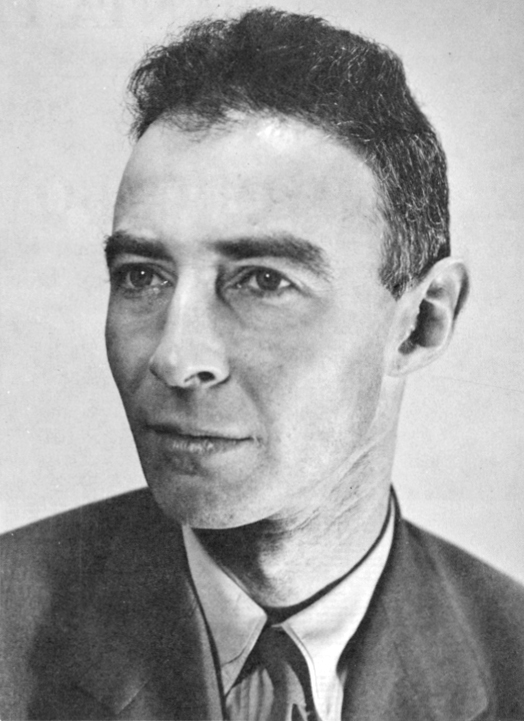
เจ. รอเบิร์ต ออปเพนไฮเมอร์

|name = เจ. รอเบิร์ต ออปเพนไฮเมอร์
|image = JROppenheimer-LosAlamos.jpg
|image_size = 240px
|caption = เจ. รอเบิร์ต ออปเพนไฮเมอร์ ค.ศ. 1944
|alt = Head and shoulders portrait
|birth_date = จูเลียส รอเบิร์ต ออปเพนไฮเมอร์(Julius Robert Oppenheimer)
|birth_place = นครนิวยอร์ก สหรัฐ
|death_place = พรินซ์ตัน นิวเจอร์ซีย์
|residence = สหรัฐ
|citizenship = สหรัฐ
|fields = ฟิสิกส์เชิงทฤษฎี
|workplaces = University of California, BerkeleyCalifornia Institute of Technology Los Alamos LaboratoryInstitute for Advanced Study
|alma_mater = Harvard UniversityUniversity of CambridgeUniversity of Göttingen
|doctoral_advisor = Max Born
|thesis_title = Zur Quantentheorie kontinuierlicher Spektren
|thesis_year = 1927
|doctoral_students = Samuel W. AldersonDavid BohmRobert ChristySidney DancoffStan FrankelWillis Eugene LambHarold LewisPhilip MorrisonMelba PhillipsHartland SnyderGeorge Volkoff
|known_for = Nuclear weapons|Nuclear weapons developmentTolman-Oppenheimer-Volkoff limitOppenheimer-Phillips processBorn–Oppenheimer approximation
|awards = Enrico Fermi Award
|signature = J Robert Oppenheimer signature.svg
|footnotes = Brother of physicist Frank Oppenheimer
|spouse=Katherine "Kitty" Puening Harrison (1940–1967; his death; 2 children)
จูเลียส รอเบิร์ต ออปเพนไฮเมอร์ (, 22 เมษายน ค.ศ. 1904 – 18 กุมภาพันธ์ ค.ศ. 1967) นักฟิสิกส์ชาวสหรัฐผู้เป็นบิดาของระเบิดปรมาณู โดยเขาเป็นผู้อำนวยการห้องปฏิบัติการสร้างระเบิดปรมาณูเพื่อยุติสงครามในโครงการแมนแฮตตันสมัยสงครามโลกครั้งที่ 2 บทความเรื่อง J. Robert Oppenheimer : บิดาของระเบิดปรมาณูตอนแรกโดยสุทัศน์ ยกส้าน จากเว็บไซต์ผู้จัดการออนไลน์
== ประวัติ ==
เจ. รอเบิร์ต ออปเพนไฮเมอร์ เกิดวันที่ 22 เมษายน ค.ศ. 1904 ที่นครนิวยอร์ก ประเทศสหรัฐ ครอบครัวของเขามีฐานะดี พ่อของเขาชื่อ "ยูลิอุส ออปเพนไฮเมอร์" เป็นชาวเยอรมันที่ได้อพยพมาที่สหรัฐ และประกอบอาชีพทำธุรกิจเกี่ยวกับเสื้อผ้า ในวัยเด็กเขาเป็นคนขี้อาย จึงมักถูกเพื่อนรังแกอยู่เสมอ ดังนั้นเขาจึงชอบปลีกตัวอ่านหนังสือวิทยาศาสตร์เพียงคนเดียว
== ชีวิตนักศึกษามหาวิทยาลัย ==
เขาสำเร็จการศึกษาระดับปริญญาตรีจากมหาวิทยาลัยเมื่ออายุ 21 ปี จากมหาวิทยาลัยฮาร์วาร์ด โดยมี Percy Williams Bridgman (รางวัลโนเบลสาขาฟิสิกส์ ค.ศ. 1955) เป็นครูสอน และอีก 2 ปีต่อมา เขาสำเร็จการศึกษาในระดับดุษฎีบัณฑิตจากมหาวิทยาลัยเกิททิงเงิน ในประเทศเยอรมัน โดยมีมัคส์ บอร์น (รางวัลโนเบลสาขาฟิสิกส์ ค.ศ. 1954) เป็นอาจารย์ที่ปรึกษาในการทำวิทยานิพนธ์
== ชีวิตอาจารย์มหาวิทยาลัย ==
ไฟล์:UCBerkeleyCampus.jpg|thumb|left|มหาวิทยาลัยแคลิฟอร์เนีย เบิร์กลีย์
2 ปีต่อมา เขาเข้ารับตำแหน่งศาสตราจารย์ฟิสิกส์สังกัดมหาวิทยาลัยแคลิฟอร์เนีย เบิร์กลีย์ และที่สถาบันเทคโนโลยีแคลิฟอร์เนียแห่งละ 6 เดือน ตลอดชีวิตการศึกษา และทำงานเขาได้ร่วมงานกับนักฟิสิกส์ผู้มีชื่อเสียงหลายคน ได้แก่ Percy Bridgman, Max Born, Paul Ehrenfest, Hans Kramers, Wolfgang Pauli และ Robert Andrews Millikan ด้วย

ต่อมาเขาได้สมัครเรียนที่มหาวิทยาลัยเคมบริดจ์ในระดับปริญญาเอก แต่เขาถูกปฏิเสธจาก Ernest Rutherford เขาจึงตัดสินใจวิจัยด้านฟิสิกส์เชิงทฤษฎีแทน โดยเน้นการใช้กลศาสตร์ควอนตัม ศึกษาธรรมชาติของนิวเคลียสในอะตอม
== โครงการแมนแฮตตัน ==
เมื่อเกิดสงครามโลกครั้งที่ 2 ในปี พ.ศ. 2486 - 2488 เขาได้ลาออกจากมหาวิทยาลัยและมาดำรงตำแหน่งผู้อำนวยการห้องปฏิบัติการสร้างระเบิดปรมาณูเพื่อยุติสงครามในโครงการแมนแฮตตันที่บริเวณลอสอาลาโมส รัฐนิวเม็กซิโก
=== เลือกสถานที่ ===
ไฟล์:Los Alamos.jpg|thumb|ลอสอาลาโมส รัฐนิวเม็กซิโก
นายพลโกรฟส์เสนอกับเขาว่า "การศึกษาปัญหาทั้งหมดที่เกี่ยวกับการออกแบบ และการสร้างระเบิดปรมาณูจะต้องทำในสถานที่ซึ่งอยู่ห่างไกลออกไปจากเมืองหรือหมู่บ้านใดๆ จะต้องลึกลับมากกว่าสถานที่สำหรับผลิตพลูโตเนียมและยูเรเนียม 235" เขาจึงได้เสนอสถานที่แห่งหนึ่งแก่ออปเพนไฮเมอร์ นั่นคือที่ดินทางตอนเหนือของรัฐนิวเม็กซิโก ซึ่งอยู่สูงเหนือระดับน้ำทะเลถึง 7200 ฟุต ในบริเวณนั้นมีโรงเรียนเล็กสำหรับเด็กโรงเรียนหนึ่ง บริเวณนี้อยู่บนที่สูงที่เรียกว่า “เมซา" (mesa) ซึ่งมีลักษณะคล้ายภูเขาที่สูงชันแต่มียอดราบป้านเป็นบริเวณกว้าง ที่นี่มีบ้านทำด้วยไม้บ้าง ด้วยหินบ้าง มีเพียงสิบกว่าหลังที่ครูใช้อาศัยอยู่ อาคารเรียนมีเพียง 2-3 หลังเท่านั้น ไกลออกไปทางทิศตะวันตกมีเนินเขาเจเมสซึ่งดูเขียวชอุ่มล้อมรอบเมซาอีกลูกหนึ่งทางทิศตะวันออก พื้นดินดูคล้ายกับหยุดอยู่แค่นั้นเพราะเป็นเขตปลายสุดของที่ราบเมซา ลึกลงไปเบื้องล่างเป็นทะเลทรายที่กว้างยาวเหยียดออกไปสุดลูกหูลูกตา ดูเป็นทิศทัศน์ที่ว่างเปล่าเต็มไปด้วยทราย มีหญ้าแห้งปกคลุมอยู่เป็นหย่อมๆ มองไกลออกไปข้างหน้าจะเห็นแถบสีเขียวที่โค้งวกวนไปมาตามแนวแม่น้ำริโอ แกรนด์ นอกจากนี้ยังมีหมู่บ้านที่เก่าแก่อยู่เป็นหย่อมๆ ในแถบสีเขียวนี้มีถนนแคบๆ ไต่ขึ้นไปตามขอบภูเขาเพื่อใช้เป็นเส้นทางติดต่อจากหมู่บ้านในหุบเขาริโอแกรนด์ไปยังโรงเรียนบนเมซา เมืองที่ใกล้ที่สุดคือ แซนตาเฟ (รัฐนิวเม็กซิโก)|แซนตาเฟ (Santa Fe) อยู่ไกลออกไปประมาณ 40 ไมล์ ที่นี่ไกลจากทางรถไฟถึง 60 ไมล์ ดังนั้นโรงเรียนลอสอาลาโมส (Los Alamos) นี้อยู่เปล่าเปลี่ยวและโดดเดี่ยวเหมาะแก่การเลือกเป็นสถานที่สำหรับโครงการแมนแฮตตันที่สุด ข้อมูลสถานที่ตั้งโครงการแมนแฮตตันตามคำแนะนำของนายพลโกรฟส์ จากเว็บไซต์ภาควิชาฟิสิกส์ คณะวิทยาศาสตร์ มหาวิทยาลัยเทคโนโลยีราชมงคล
=== เริ่มการก่อสร้าง ===
ไฟล์:Los Alamos aerial view.jpeg|thumb|บ้านพักและห้องทดลองบริเวณลอสอาลาโมส โครงการแมนแฮตตัน
พฤศจิกายน ค.ศ. 1942 โครงการเข้าซื้อที่ดินของโรงเรียนนี้ และให้ทหารช่างหน่วยก่อสร้างเริ่มสร้างบ้านพักและห้องทดลองในบริเวณนั้นทันที ในการสร้างห้องทดลอง ผู้ก่อสร้างได้ทำตามคำแนะนำของนักวิทยาศาสตร์ ด้วยเหตุนี้จึงมีบ่อยครั้งที่ไม่มีความกระจ่างชัดเพราะนักวิทยาศาสตร์ไม่กล้าให้เหตุผลว่าอาคารนั้นๆ สร้างเพื่อวัตถุประสงค์อะไร เพราะจะต้องปกปิดเป็นความลับ เมื่อวิศวกรสร้างตึกแล้วเสร็จนักวิทยาศาสตร์ต้องการตึกใหม่อีก และนี่คือสาเหตุให้เมืองที่ลึกลับที่สุดของเมืองเริ่มขยายใหญ่ขึ้นอย่างรวดเร็ว
นักวิทยาศาสตร์จากเมืองของสหรัฐและอังกฤษได้เดินทางไปอยู่ในเมืองใหม่นี้ และหายตัวไปจากโลกภายนอกเป็นเวลา 2 ปีครึ่งที่เมืองนี้โดยไม่ปรากฏในแผนที่ สถานที่นี้จึงดูคล้ายไม่ใช่เป็นส่วนหนึ่งของรัฐนิวเม็กซิโก และประชาชนที่อาศัยอยู่ไม่มีสิทธิ์ออกเสียงเลือกตั้ง สำหรับบุคคลที่ไม่เกี่ยวข้อง เมืองนี้จะไม่มีอยู่ในโลกเลย แต่สำหรับบุคคลที่อาศัยอยู่ในสถานที่นี้รู้จักในนามของ "ลอสอาลาโมส" สำหรับเพื่อนและครอบครัวของนักวิทยาศาสตร์เขียนดหมายติดต่อมาได้ที่ตู้ ป.ณ. ที่ 1663 เมืองแซนตาเฟ (รัฐนิวเม็กซิโก)|ซานตาเฟ
ตึกทุกหลังในลอสอาลาโมสทาด้วยสีเขียวเพื่อให้กลมกลืนกับหญ้าและต้นไม้ในบริเวณนั้น ในเวลากลางคืนไม่มีแสงไฟตามถนน ดังนั้นเครื่องบินข้าศึกจะค้นหาเมืองลึกลับนี้ยากมาก
รั้วลวดหนามที่ล้อมบริเวณลอสอาลาโมสมีไว้เพื่อกั้นคนภายนอกไม่ให้เข้า และกั้นคนภายในไม่ให้ออก แต่เด็กส่วนมากทราบว่ามีรูโหว่ที่รั้วที่ใดบ้าง และบางครั้งก็บอกบิดามารดาให้เข้าออกทางนั้น นอกรั้วชั้นแรกมีรั้วชั้นที่สอง เท่าที่ทราบไม่มีรูโหว่เลย เมืองนี้มีประตูใหญ่ 2 ประตู ประตูทางตะวันตกมุ่งไปสู่เนินเขาเจเมส (Jemes) และประตูทางตะวันออกหันสู่ถนนที่เริ่มจากยอดที่ราบสูงคดเคี้ยวไปมาลงไปสู่ทะเลทรายและหุบเขาริโอแกรนด์ (Rio Grande) ประตูทั้งสองมียามเฝ้าอย่างแข็งแรง แม้แต่เด็กก็ไม่สามารถเข้าหรือออกจากลอสอาลาโมสได้โดยปราศจากการแสดงบัตรผ่านที่อนุญาตให้เข้าและออกบริเวณต่อยามเฝ้าประตูก่อน จึงนับเป็นการเล่นสำคัญอันหนึ่งของเด็กที่จะซ่อนตัวอยู่ต่ำๆ ในรถที่ผ่านประตูและพยายามเข้ามาอีกโดยไม่ต้องแสดงบัตรผ่าน ข้อมูลการก่อสร้างอาคารโครงการแมนแฮตตัน จากเว็บไซต์ภาควิชาฟิสิกส์ คณะวิทยาศาสตร์ มหาวิทยาลัยเทคโนโลยีราชมงคล
=== การคุ้มกันอย่างเข้มงวด ===
เจ้าหน้าที่รักษาความปลอดภัยผู้ซึ่งรับผิดชอบต่อการป้องกันความลับของลอสอาลาโมส จะเปิดไปรษณียภัณฑ์ทุกอย่างอ่านเพื่อให้แน่ใจว่าคนในลอสอาลาโมสจะไม่เขียนถึงสิ่งที่ลึกลับนี้ มีอยู่ครั้งหนึ่งที่นักฟิสิกส์ผู้หนึ่งซึ่งชอบเล่นตลกได้เขียนจดหมายโดยใช้รหัสพิเศษของเขาเกี่ยวกับการส่งข่าวความลับและก็ได้ส่งคำอธิบายรหัสแก่เจ้าหน้าที่รักษาความปลอดภัยด้วย มีเรื่องเล่าว่าบางครั้งนักฟิสิกส์คนนี้เขียนเป็นภาษาจีน ด้วยเหตุนี้ต่อมาเจ้าหน้าที่รักษาความปลอดภัยได้ประกาศว่าคนในลอสอาลาโมสจะต้องเขียนจดหมายด้วยภาษาที่รู้จักกันดี เช่น อังกฤษ สเปน ฝรั่งเศส และอิตาลีเท่านั้น
เวลาทำงานที่นี่เริ่ม 8 โมงเช้า เมื่อทุกคนมาพร้อมกันที่ประตูทางเข้าแล้วแสดงบัตรผ่านต่อยามประตู ทุกคนจะติดบัตรผ่านที่เสื้อของเขา นักวิทยาศาสตร์ใช้บัตรสีขาว ส่วนคนงานอื่นๆ ใช้บัตรสีน้ำเงิน บัตรผ่านสีน้ำเงินแสดงว่าผู้ที่ติดจะไม่ได้รับการบอกเล่าถึงสิ่งที่ลึกลับเลย
ในปลายฤดูร้อนปี ค.ศ. 1944 นักวิทยาศาสตร์ชั้นนำของสหรัฐและจากประเทศต่างๆ ได้มาอาศัยรวมกันในเมืองที่มีการเฝ้ายามกันอย่างแน่นหนา ภายใต้การปกครองที่เป็นระเบียบแบบแผน ภายหลังเมื่อสงครามสงบลงแล้ว มีรายงานเกี่ยวกับความเจริญก้าวหน้าของงานวิทยาศาสตร์ว่าด้วยอะตอมระหว่างสงครามเขียนไว้ตอนหนึ่งว่า "ตอนปลายปี ค.ศ. 1944 เมืองลอสอาลาโมสเต็มไปด้วยดาราทางวิทยาศาสตร์"
ในกลุ่มดาราทางวิทยาศาสตร์เหล่านี้มีหลายคนที่ยังพูดภาษาอังกฤษไม่ชัด ทุกคนดูเหมือนจะอยู่ในสภาพที่ครุ่นคิดอยู่ตลอดเวลา นักวิทยาศาสตร์กลุ่มนี้มีบุคคลที่ได้กล่าวถึงมาแล้ว เช่น เอ็นริโก เฟอร์มี, เอมิลิโอ เซอเกร, เฮอร์เบิร์ท แอนเดอร์สัน และรอเบิร์ต ออปเพนไฮเมอร์ เป็นต้น
เจ.รอเบิร์ต ออปเพนไฮเมอร์ หรือที่เพื่อนๆ เรียกเขาว่าออพพี (Oppie) เป็นผู้อำนวยการการวิจัยที่ลอสอาลาโมส และเป็นผู้นำของการทำงานด้วย เขาจะเดินวนไปมาระหว่างนักวิทยาศาสตร์ และโดยวิธีการอันเงียบๆนี้ เขามักชอบพูดในเชิงถามซึ่งดูคล้ายๆ กับไม่ได้ตั้งปัญหาถาม พยายามเรียนรู้เกี่ยวกับงานทั้งหมด จากการทำความสนิทสนมกับทุกคนและจากความสนใจในความเป็นอยู่ทุกสิ่งทุกอย่างนี่เองที่ทำให้ทุกคนมีความปรารถนาที่จะทำดีที่สุด ความสำเร็จส่วนมากก็เพราะวิธีการของออปเพนไฮเมอร์นี้เอง
ทั้งเฟอร์มีและออพพีมาถึงลอสอาลาโมสโดยมีผู้คุ้มกันส่วนตัวอย่างดี หลังจากที่นายพลโกรฟส์ได้รับคำสั่งให้เป็นหัวหน้าโครงการแมนแฮนตัน ดิสทริกส์เพียงไม่นาน เขาได้ส่งผู้คุ้มกันไปประจำตัวนักวิทยาศาสตร์ที่มีชื่อเสียงประมาณ 6 คน ซึ่งเป็นวิธีหนึ่งในหลายวิธีที่เขาจะป้องกันนักวิทยาศาสตร์ชั้นนำทางด้านพลังงานอะตอม ผู้คุ้มกันจะติดตามนักวิทยาศาสตร์ไปทุกหนทุกแห่งเมื่ออยู่นอกลอสอาลาโมส โดยเฉพาะต้องระมัดระวังเป็นพิเศษที่จะไม่ให้นักวิทยาศาสตร์เดินทางคนเดียวหรือเดินคนเดียวในเวลากลางคืน ในลอสอาลาโมส เมืองที่มีการคุ้มกันอย่างแข็งแรง เฟอร์มีและออพพีสามารถเดินไปไหนมาไหนได้โดยไม่ต้องมีผู้คุ้มกัน แต่เมื่อเขาเดินทางไปที่อื่นผู้คุ้มกันจะติดตามไปทุกหนทุกแห่ง ข้อมูลการคุ้มกันโครงการแมนแฮตตัน จากเว็บไซต์ภาควิชาฟิสิกส์ คณะวิทยาศาสตร์ มหาวิทยาลัยเทคโนโลยีราชมงคล
=== บุคคลในโครงการแมนแฮตตัน ===
ไฟล์:Los Alamos colloquium.jpg|thumb|เจ. รอเบิร์ต ออปเพนไฮเมอร์ และทีมนักวิทยาศาสตร์ ค.ศ. 1946 ซึ่งประกอบไปด้วย Norris Bradbury, John Manley, Enrico Fermi, J.M.B. Kellogg, Richard Feynman, Oliver Haywood และ Edward Teller
ในขณะนั้นเมื่อมีใครเอ่ยถึงเขา ทุกคนจะนึกถึงชายวัย 38 ปี ผู้เป็นหัวหน้าทีมวิทยาศาสตร์ในโครงการแมนแฮตตัน ที่ได้รวบรวมนักฟิสิกส์ นักเคมี และวิศวกรระดับสุดยอดนับ 6,000 คน มาสร้างระเบิดปรมาณู เพื่อยุติสงครามโลกครั้งที่ 2 โดยให้มาทำงานร่วมกันที่ลอสอาลาโมสในรัฐนิวเม็กซิโก อย่างลับสุดยอด คือ ไม่ให้ฝ่ายเยอรมนีรู้อย่างเด็ดขาด ว่าฝ่ายสัมพันธมิตรกำลังสร้างระเบิดมหาประลัย และให้กองทัพนักวิทยาศาสตร์ทำงานร่วมกับกองทัพทหารอย่างใกล้ชิด อย่างหนัก และอย่างรวดเร็ว และทุกคนก็ประจักษ์ว่าเขาคือ บุคคลเดียวเท่านั้นที่สามารถประคับประคองและประสานความแตกต่างระหว่างความคิดเห็น อย่างเสรีของบรรดานักการเมืองและนักวิชาการกับความลับของทหารได้ เช่น เวลา ฮันส์ เบเทอ (รางวัลโนเบลสาขาฟิสิกส์ ค.ศ. 1967) ขัดแย้งกับเออร์เนสต์ ลอว์เรนซ์ (รางวัลโนเบลสาขาฟิสิกส์ ค.ศ. 1939) และEdward Teller (บิดาของระเบิดไฮโดรเจน) เขาต้องเก่งพอที่จะตัดสินได้ว่า เทคนิคใดเหมาะสม และเป็นไปได้ หรือเวลาประธานาธิบดีแฮร์รี เอส. ทรูแมนขัดแย้งกับ J. Edgar Hoover แห่งเอฟบีไอ และนายพล Leslie Groves ผู้เป็นหัวหน้าโครงการแมนแฮตตัน เขาต้องถูกมะรุมมะตุ้มด้วยกระสุนวาจาจากบุคคลเหล่านี้ตลอดเวลาทำงาน และเขาก็ตระหนักว่า ถึงจะเป็นนักวิชาการที่เก่ง แต่อำนาจทางการเมืองก็เหนือกว่า ฉะนั้นเมื่อใดที่ทั้งสองข้างปะทะกัน นักวิชาการก็ต้องถอย บทความเรื่อง J. Robert Oppenheimer : บิดาของระเบิดปรมาณูตอนจบโดยสุทัศน์ ยกส้าน จากเว็บไซต์ผู้จัดการออนไลน์
=== การทดลองระเบิดปรมาณูครั้งแรก ===
ไฟล์:Trinity explosion (color).jpg|thumb|การทดลองระเบิดปรมาณูที่ทะเลทรายในรัฐนิวเม็กซิโก วันที่ 16 กรกฎาคม ค.ศ. 1945
	ในที่สุด เมื่อถึงวันที่ 16 กรกฎาคม ค.ศ. 1945 เวลา 05.30 น. ระเบิดปรมาณูลูกแรกของโลกก็ระเบิดที่กลางทะเลทรายในรัฐนิวเม็กซิโกห่างจากลอสอาลาโมสไปทางใต้เกือบ 200 ไมล์ เพื่อทดสอบว่าระเบิดปรมาณูจะระเบิดจริงตามทฤษฎีของนักวิทยาศาสตร์หรือไม่ และทันทีที่เห็นควันรูปดอกเห็ดขนาดใหญ่ปรากฏขึ้น พบว่าระเบิดมีพลังมากกว่าที่นักวิทยาศาสตร์หวังไว้มาก นอกจากนั้นมีแสงสว่างจ้าเกิดขึ้นด้วย สว่างจนเด็กหญิงตาบอดที่อยู่ห่างหลายไมล์เห็นแสงระเบิดได้ในลอสอาลาโมส ผู้ที่ยังไม่หลับรู้ว่ามีแสงสว่างอันแปลกประหลาดนี้เกิดขึ้น
หลังการทดลองนายทหารชั้นนายพลผู้หนึ่งได้เขียนรายงานถึงกระทรวงกลาโหม (War Department) อธิบายถึงการระเบิดโดยเริ่มว่า "เริ่มแรกของการระเบิดเมืองทั้งหมดสว่างจ้าด้วยแสงสว่างกว่าดวงอาทิตย์ตอนเที่ยงหลายเท่า แสงนี้มีสีทอง ม่วง และน้ำเงิน สอดส่องและแทรกไปทั่วทุกหุบเขาและซอกเขาต่างๆ จนดูสว่างไสวงดงามอย่างที่บรรยายออกมาเป็นคำพูดไม่ได้ ต่อจากนั้นประมาณ 30 วินาทีแรงอัดอากาศก็เกิดขึ้นอย่างรุนแรงและทันทีทันใด ติดตามด้วยเสียงหนักแน่นติดต่อกัน ขณะเดียวกันนั้นกลุ่มเมฆใหญ่มหึมาก็ลอยขึ้นสู่เบื้องบน การระเบิดทำให้เกิดหลุมขนาดใหญ่ตรงจุดระเบิด เส้นผ่าศูนย์กลางประมาณครึ่งไมล์ ทรายตามผิวหลุมหลอมละลาย และเมื่อทรายแข็งตัวอีกหลุมนั้นก็ถูกฉาบด้วยแผ่นแก้ว" การทดลองระเบิดปรมาณูครั้งแรก จากเว็บไซต์ภาควิชาฟิสิกส์ คณะวิทยาศาสตร์ มหาวิทยาลัยเทคโนโลยีราชมงคล
เขาผู้ชอบอ่านกวีนิพนธ์ภาษาสันสกฤตก็ได้เอ่ยคำอุทานจากวรรณคดีภควัทคีตาว่า “ I have become Death the shatterer off worlds.” จากนั้นไม่นาน James Frank (รางวัลโนเบลสาขาฟิสิกส์ ค.ศ. 1925) และ Leo Szilard (ผู้ให้กำนิดความคิดเรื่อง fission) ได้เสนอให้เขาจัดงานแสดงการระเบิดของระเบิดปรมาณูให้โลกดูเพื่อขู่ให้ญี่ปุ่นยอมแพ้สงคราม แต่เขาตัดสินใจให้ทิ้งระเบิดปรมาณูลงที่เมืองในญี่ปุ่นแทน หลังสงครามโลกครั้งที่ 2 เขายังทำงานกับ AEC ในฐานะที่ปรึกษา และในปี ค.ศ. 1948 เขาได้รับการยกย่องขึ้นหน้าปกนิตยสาร Time อีกด้วย
== การทิ้งระเบิดปรมาณูที่ฮิโรชิมะและนางาซากิ ==
ไฟล์:Hiroshima aftermath.jpg|thumb|left|สภาพหลังจากทิ้งระเบิดปรมาณูที่ฮิโรชิมะ (ถ่ายโดยนักบิน) ค.ศ. 1945
ไฟล์:Nagasakibomb.jpg|thumb|ภาพการทิ้งระเบิดที่นางาซากิ ค.ศ. 1945
ไฟล์:Hiroshima Peace Memorial.jpg|thumb|left|ซากศาลาประชาคมในเมืองฮิโรชิมะ ซึ่งเป็นอนุสรณ์สถานเตือนใจถึงการทิ้งระเบิดปรมาณูในสงครามโลกครั้งที่ 2
ไฟล์:Nagasaki One Legged Torii C1946.jpg|thumb|ซุ้มประตูในเมืองนางาซากิ ที่ได้รับความเสียหายจากทิ้งระเบิดปรมาณูในสงครามโลกครั้งที่ 2
หลังการทดลองระเบิดปรมาณูครั้งแรกไม่นาน ได้มีการใช้ระเบิดปรมาณูอย่างจริงจังในสงคราม ต้นเดือนสิงหาคม ค.ศ. 1945 สงครามกับเยอรมันได้สิ้นสุดลง ประธานาธิบดีแฟรงกลิน ดี. โรสเวลต์ ถึงแก่กรรมในเดือนเมษายน และประธานาธิบดีแฮร์รี เอส. ทรูแมนดำรงตำแหน่งเป็นประธานาธิบดีแทน โดยทรูแมนต้องการชัยชนะอย่างรวดเร็ว จึงตัดสินใจทิ้งระเบิดปรมาณูลูกแรกลงที่เมืองฮิโรชิมะ ประเทศญี่ปุ่น และในอีก 2-3 วันต่อมา ระเบิดปรมาณูลูกที่สองถูกทิ้งลงที่เมืองนางาซากิ ภายหลังการระเบิดของระเบิดปรมาณูลูกที่สอง ญี่ปุ่นได้ประกาศยอมแพ้สงครามอย่างเป็นทางการ สงครามโลกครั้งที่ 2 จึงสิ้นสุดลง สหรัฐและฝ่ายสัมพันธมิตรจึงเป็นฝ่ายชนะ
ข่าวญี่ปุ่นประกาศยอมแพ้มาถึงลอสอาลาโมสในเวลาค่ำวันที่ 14 สิงหาคม ค.ศ. 1945 แม้จะดึกมากแล้ว แต่การฉลองชัยก็กระจายออกไปทั้งไซต์-วาย คิสเตียคาวสกีผู้เชี่ยวชาญวัตถุระเบิด กดปุ่มจุดระเบิดยิงปืนใหญ่ที่เรียงรายอยู่รอบลอสอาลาโมสที่เขาโยงสายชนวนมารวมกันไว้จุดเดียว พวกนักวิทยาศาสตร์ตะโกนเชียร์ให้กับพลุไฟของคิสเตียคาวสกีและดื่มให้กับสันติภาพ
เมื่อการฉลองผ่านไป เหล่านักวิทยาศาสตร์เริ่มหันกลับมาให้ความสนใจกับจำนวนผู้เสียชีวิตที่ฮิโรชิมะและนางาซากิ สงสัยว่าพวกเขาทำถูกหรือไม่ที่สร้างลูกระเบิดอะตอมขึ้นมา ความเร่งด่วนของโครงการแมนแฮตตันหมดลงแล้ว นักวิทยาศาสตร์ค่อยๆ ทยอยจากไปทีละคนสองคน เดือนตุลาคมปีนั้นเองเขาก็ออกไปอยู่ที่วอชิงตัน ส่วนแฟร์มีและเทลเลอร์กลับไปที่ชิคาโก ในที่สุดแม้แต่กองทัพก็ถอนตัวออกไป โกรฟส์ยกเลิกมณฑลทหารช่างแมนแฮตตันเมื่อวันที่ 1 มกราคม ค.ศ. 1947 กฎหมายฉบับใหม่แปลงโครงการนี้เป็นของพลเรือนในชื่อว่า คณะกรรมาธิการพลังงานปรมาณู (Atomic Energy Commission หรือ AEC)
บทสรุปของโครงการแมนแฮตตันจบลงที่คำแถลงบางตอนของแฮร์รี เอส. ทรูแมน ในวันที่ 6 สิงหาคม ค.ศ. 1945 ว่า “......เมื่อ 16 ชั่วโมงก่อน เครื่องบินของอเมริกันลำหนึ่งได้ทิ้งลูกระเบิดที่เมืองฮิโรชิมะซึ่งเป็นฐานทัพสำคัญแห่งหนึ่งของประเทศญี่ปุ่น ลูกระเบิดนี้มีพลังมากกว่า ทีเอ็นที 20,000 ตัน รุนแรงกว่าลูกระเบิดที่รุนแรงที่สุดที่ชื่อว่าแกรนด์สแลมของอังกฤษถึง 2,000 เท่า....มันคือลูกระเบิดอะตอม.....เราได้ใช้จ่ายไปเป็นเงิน 2 พันล้านดอลลาร์ในการเดินพันทางวิทยาศาสตร์ครั้งใหญ่ที่สุดในประวัติศาสตร์และเราชนะพนัน” บทสรุปของโครงการแมนแฮตตัน จากเว็บไซต์ภาควิชาฟิสิกส์ คณะวิทยาศาสตร์ มหาวิทยาลัยเทคโนโลยีราชมงคล
== ผู้อำนวยการสำนักงานพลังงานปรมาณูแห่งชาติ ==
ไฟล์:Fuld Hall, Institute for Advanced Study, Princeton, NJ - looking north.jpg|thumb|Institute for Advanced Study ที่พรินซ์ตัน
เมื่อสงครามโลกครั้งที่ 2 สิ้นสุดลงในปี ค.ศ. 1947 เขาเข้ารับตำแหน่งอธิการบดีของ Institute for Advanced Study ที่พรินซ์ตัน ซึ่งอัลเบิร์ต ไอน์สไตน์ เป็นพนักงานประจำและเป็นที่ปรึกษาของสำนักงานพลังงานปรมาณูแห่งชาติ (Atomic Energy Commission : AEC)
== ถูกปลดออกจากราชการ ==
ไฟล์:Eisenhower and Strauss.jpg|thumb|ประธานาธิบดีดไวต์ ดี. ไอเซนฮาวร์ (ซ้าย) และ Lewis Strauss (ขวา)
ค.ศ. 1949 รัสเซียประสบความสำเร็จในการสร้างระเบิดปรมาณู และโลกเข้าสู่ภาวะสงครามเย็น บรรดานักการเมืองและนักวิทยาศาสตร์ของสหรัฐหลายคน เช่น Lewis Strauss ประธานของ AEC และ Edward Teller มีความเห็นพ้องกันว่า สหรัฐต้องสร้างระเบิดไฮโดรเจนที่มีพลังในการทำลายมากกว่าระเบิดปรมาณูหลายพันเท่า แต่เขาไม่เห็นด้วย ความขัดแย้งนี้ทำให้เขามีศัตรูเพิ่มขึ้นหลายคน และเขาถูกตั้งข้อกล่าวหาว่า เป็นคอมมิวนิสต์ เพราะน้องชายของเขา Frank Friedman Oppenheimer และภรรยาของเขา Kitty Puenina เป็นสมาชิกของพรรคคอมมิวนิสต์ และเขาเคยถูกดักฟังโทรศัพท์ทั้งที่บ้าน และที่ทำงาน โดย FBI และ CIA อีกด้วย

	นอกจากนี้จากประวัติของเขาของตั้งแต่ปี ค.ศ. 1942 พบว่าเขาเป็นคนที่เห็นอกเห็นใจพวกคอมมิวนิสต์ และรัสเซียก็ได้เคยส่งสายลับมาหา ซึ่งขณะนั้นเขากำลังทำงานในโครงการแมนแฮตตัน แต่เขาไม่เคยรายงานกับตำรวจอเมริกันเลยว่า เขาได้สนทนากับสายลับรัสเซีย เมื่อถูกคาดคั้นโดยนายพล Leslie Groves ให้บอกชื่อสายลับ และถ้าไม่บอก เขาต้องลาออกจากการเป็นผู้อำนวยการวิทยาศาสตร์ในโครงการแมนแฮตตัน เมื่อถูกรุกฆาตเขาจึงบอกชื่อคนที่มาพบว่าชื่อ Haakon Chevalier ผู้เป็นศาสตราจารย์ภาษาอังกฤษแห่งมหาวิทยาลัยแคลิฟอร์เนีย เบิร์กลีย์ ซึ่งได้รู้จักกันมาตั้งแต่ปี ค.ศ. 1938 การเปิดเผยชื่อทำให้ Chevalier ล่มจม เพราะถูกสอบสวนและตกงาน แต่เขาเป็นไท และได้ทำงานต่อจนสหรัฐมีระเบิดปรมาณูในครอบครอง

เมื่อมีประวัติด่างพร้อยเช่นนี้ และมีศัตรูทั้งทางทหารและทางวิชาการจำนวนมาก ในปี ค.ศ. 1954 เขาจึงถูกปลดออกจากราชการในข้อหาเป็นบุคคลอันตรายที่ไม่เหมาะสมจะเป็นข้าราชการทำงานป้องกันประเทศอีกต่อไป โดยประธานาธิบดีดไวต์ ดี. ไอเซนฮาวร์
== ชีวิตบั้นปลายและเสียชีวิต ==
ไฟล์:Oppenheimer beach.jpg|thumb|Saint John, U.S. Virgin Islands
	เขาใช้ชีวิตบั้นปลายที่ Saint John, U.S. Virgin Islands กับครอบครัว แล่นเรือใบ และดื่มค็อกเทล

ก่อนเสียชีวิตเขาล้มป่วยด้วยโรคมะเร็งที่ลำคอ เพราะสูบบุหรี่จัด และเสียชีวิตในวันที่ 18 กุมภาพันธ์ ค.ศ. 1967 โดยได้กล่าวก่อนสิ้นใจว่า “ข้าพเจ้ารู้สึกผิดที่ทำให้โลกมีระเบิดปรมาณู แต่ไม่เสียใจ” ชีวประวัติเจ. รอเบิร์ต ออปเพนไฮเมอร์ จากเว็บไซต์ myfirstbrain.com
== อ้างอิง ==
== แหล่งข้อมูลอื่น ==
*
หมวดหมู่:นักฟิสิกส์ชาวอเมริกัน
หมวดหมู่:บุคคลจากนครนิวยอร์ก
หมวดหมู่:ศิษย์เก่าจากมหาวิทยาลัยฮาร์วาร์ด
หมวดหมู่:ศิษย์เก่าจากมหาวิทยาลัยเกิททิงเงิน
หมวดหมู่:บุคคลจากมหาวิทยาลัยแคลิฟอร์เนีย เบิร์กลีย์
หมวดหมู่:บุคคลจากสถาบันเทคโนโลยีแคลิฟอร์เนีย
หมวดหมู่:เสียชีวิตจากมะเร็ง